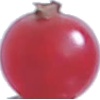
Label: redcurrant